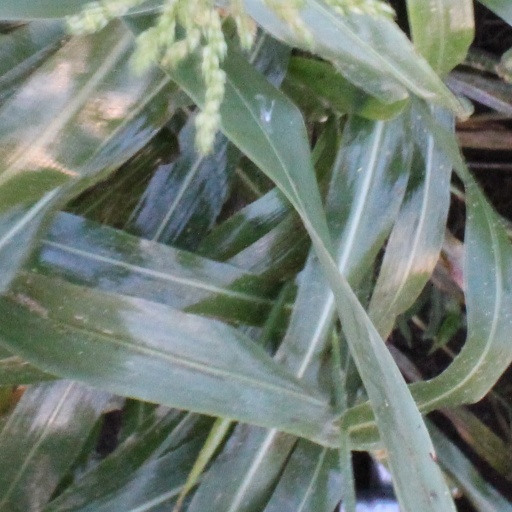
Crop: sorghum